Makarand Dave

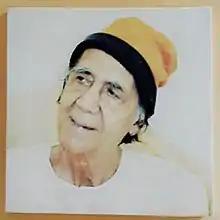

Makarand Dave, also referred as Sai Makarand Dave, was a Gujarati poet and author from Gujarat, India.